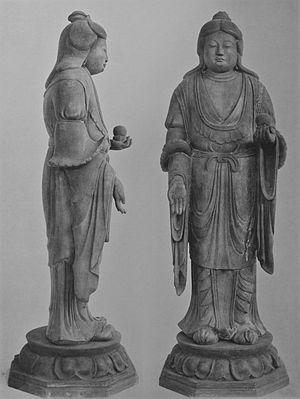
L'introduction du bouddhisme au Japon en provenance du royaume coréen de Baekje au milieu du VIᵉ siècle entraîne une renaissance de la sculpture japonaise. Des moines bouddhistes, des artisans et des lettrés s'installent autour de la capitale dans la province de Yamato et transmettent leurs techniques aux artisans locaux. Tout naturellement, les premières sculptures japonaises des époques Asuka et Hakuhō montrent de fortes influences de l'art continental et se caractérisent d'abord par des yeux en amande, des lèvres en forme de croissant tournées vers le haut et des plis dans les vêtements disposés symétriquement. L'atelier du sculpteur Tori Busshi, fortement influencé par le style des Wei du nord, produit des œuvres qui illustrent ces caractéristiques. La triade de Shaka Nyorai et le Guze Kannon au Hōryū-ji en sont d'excellents exemples. À la fin du VIIᵉ siècle, le bois remplace le bronze et le cuivre. Au début de la dynastie Tang, un plus grand réalisme s'exprime par des formes plus pleines, des fentes longues et étroites pour les yeux, des traits de visage plus doux, des vêtements fluides et embellis avec des ornements tels que des bracelets et des bijoux.